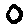
Label: 0